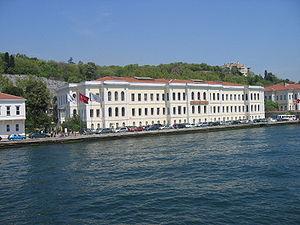
L’université Galatasaray ou « cycle d'enseignement supérieur des établissements éducatifs de Galatasaray », a été établie par un accord signé en présence des deux présidents de la République, Turgut Özal et François Mitterrand, officiellement, le 14 avril 1992. Elle est une université publique turque francophone à Istanbul, considérée comme l'une des universités les plus prestigieuses, remarquables et prééminentes en Turquie.